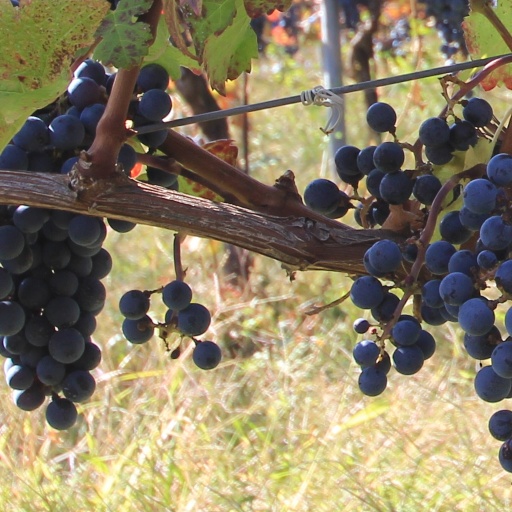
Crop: grape